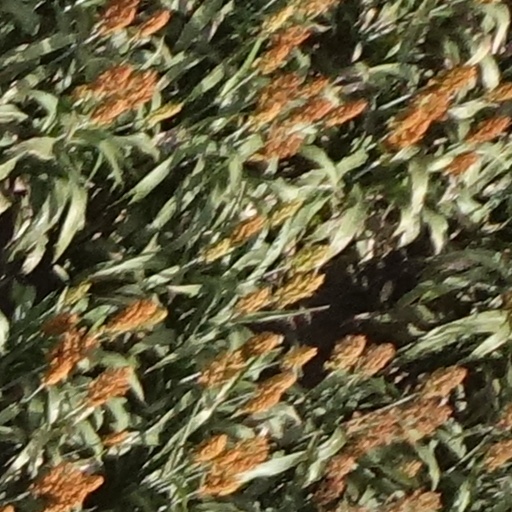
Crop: sorghum